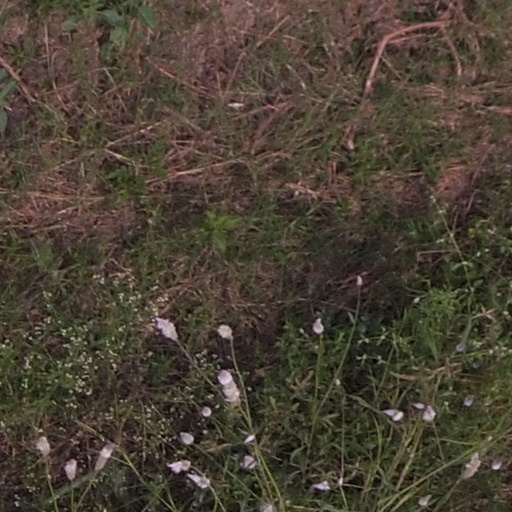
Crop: maize; corn